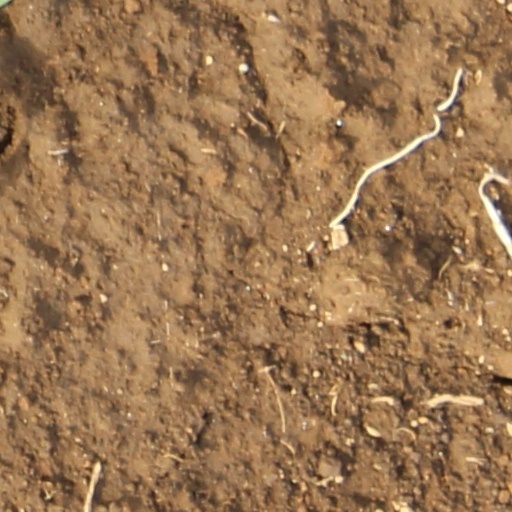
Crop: wheat